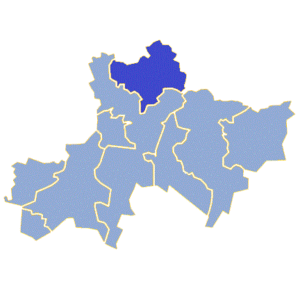
Brzeźnica est une gmina rurale de la powiat de Żagań, dans la Voïvodie de Lubusz, dans l'ouest de la Pologne.